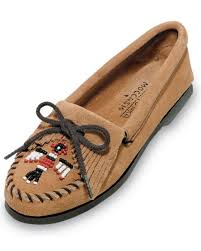
Label: Boat